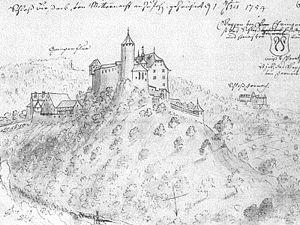
Dessin du Burg Birseck réalisé par Büchel.
Emanuel Büchel, né le 18 août 1705 à Bâle et mort dans la même ville le 24 septembre 1775, est un boulanger, dessinateur, topographe et aquarelliste suisse.